Antelope, Oregon

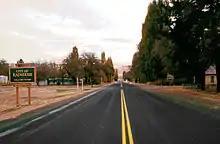
Sign on the entrance to Antelope reading "City of Rajneesh", circa 1985

Antelope, in Wasco County in north-central Oregon, is along Oregon Route 218 just north of its intersection with Oregon Route 293. By highway, the city is northeast of Madras and east of Portland. Antelope Creek, in the Deschutes River watershed, flows by Antelope.